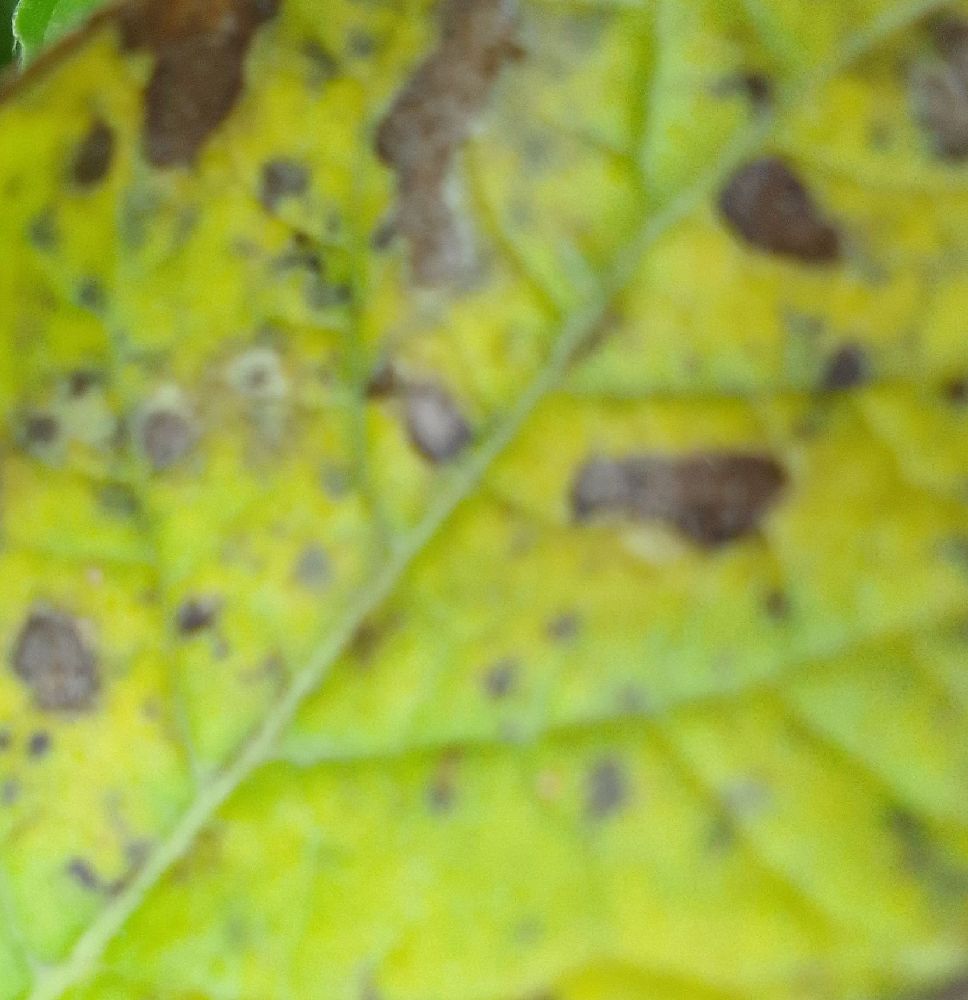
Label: Early blight